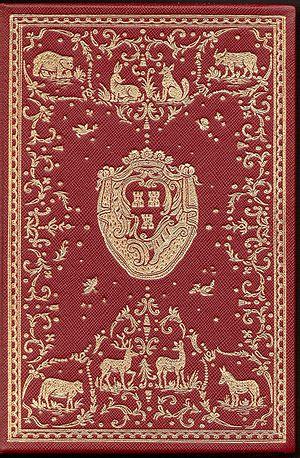
Scan d'une reliure d'un tome des ""Fables de La Fontaine"", aux armes de la Marquise de Pompadour. Edition de 1755.
Les Fables choisies, mises en vers par M. de La Fontaine, appelées simplement Fables de La Fontaine, sont trois recueils regroupant deux cent quarante trois fables allégoriques publiés par Jean de La Fontaine entre 1668 et 1694. La plupart, inspirées des fables d'Ésope, Babrius et Phèdre, mettent en scène des animaux anthropomorphes et contiennent une morale explicite ou implicite.